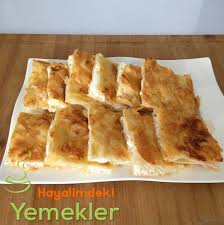
Yemek: borek